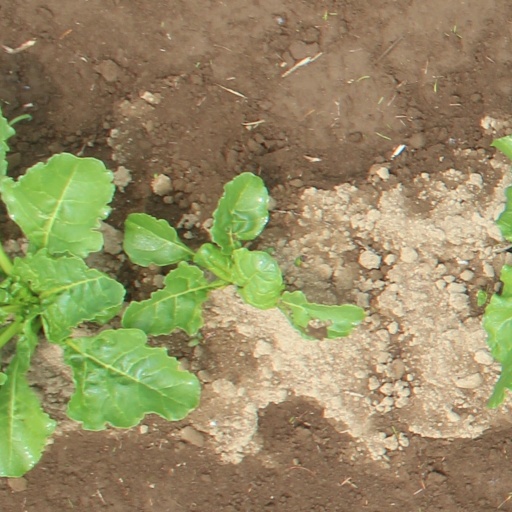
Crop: sugar beet